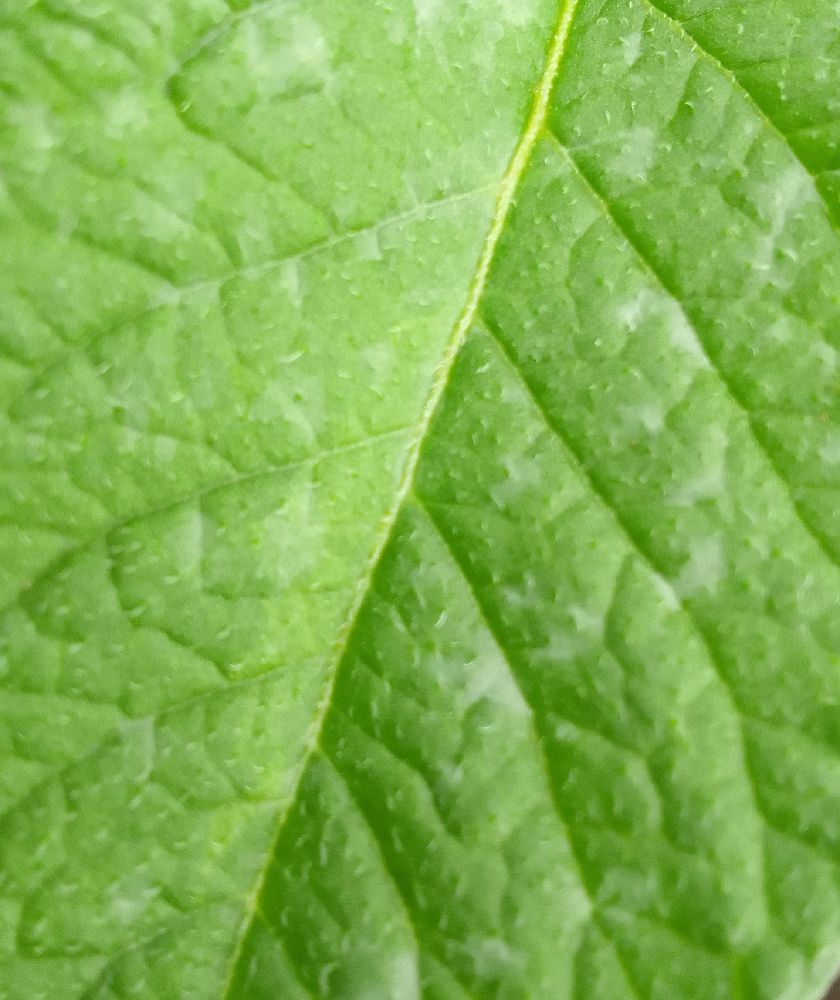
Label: Healthy